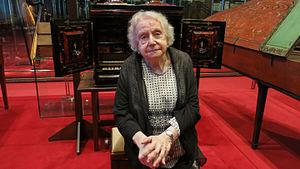
Montserrat Torrent i Serra est une pianiste, organiste et professeure de musique classique espagnole.